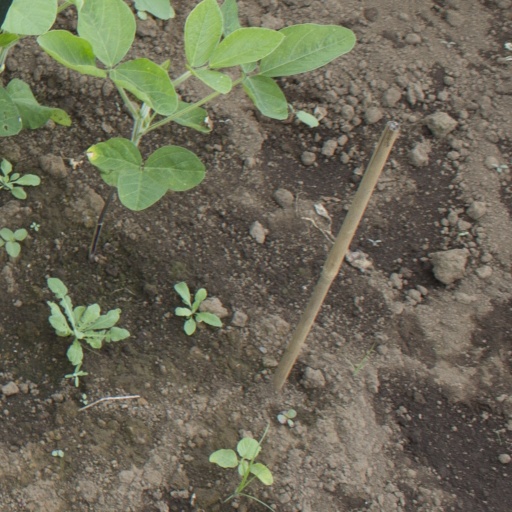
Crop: soybean